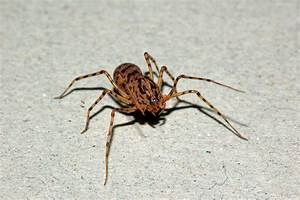
Label: spider